Madame Bovary (2014 film)

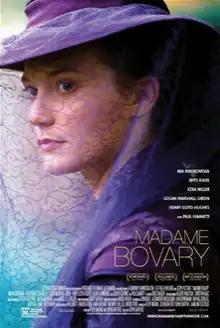
Us theatrical release poster

Madame Bovary is a 2014 historical romantic drama film directed by Sophie Barthes, based on the 1856 novel of the same name by French author Gustave Flaubert. The film stars Mia Wasikowska, Rhys Ifans, Ezra Miller, Logan Marshall-Green, Henry Lloyd-Hughes, Laura Carmichael, Olivier Gourmet, and Paul Giamatti.